Kuiba 3

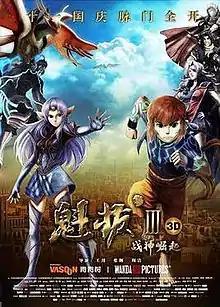

Kuiba 3 is a 2014 Chinese animated fantasy action adventure film directed by Wang Chuan, Zhang Gang and Zhou Jie. It was released on October 1 in China. The film is preceded by "Kuiba 2" (2013) and will be followed by "Kuiba 4", scheduled for release in 2020.